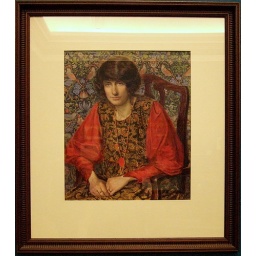
Birmingham Museumby Frank Sidney Harper 1919William Morris wall paper in back ground.